Alibi (play)

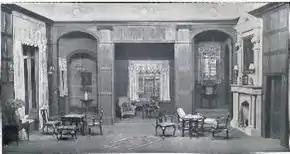
Set used for Acts I and II of 1928 London production. Sir Roger Ackroyd's study (with open doors) where the murder takes place is seen at rear centre of set

Christie disagreed with the change of her favourite character Caroline Sheppard, the inspiration for Miss Marple, into a beautiful girl called Caryl Sheppard. She only permitted this change because the alternative was turning Poirot into a young man called Beau Poirot and having "lots of girls in love with him".